102 Dalmatians

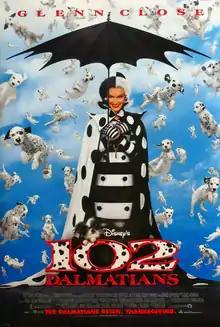
Theatrical release poster

102 Dalmatians is a 2000 American crime comedy film produced by Walt Disney Pictures and distributed by Buena Vista Pictures Distribution. Directed by Kevin Lima from a screenplay by Kristen Buckley, Brian Regan, Bob Tzudiker and Noni White, based on a story by Buckley and Regan, it is the sequel to "101 Dalmatians" (1996), which was a live-action remake of the 1961 animated film of the same name. It stars Glenn Close reprising her role as Cruella de Vil as she attempts to steal puppies for her "grandest" fur coat yet, with Ioan Gruffudd, Alice Evans, Tim McInnerny, Ian Richardson, Gérard Depardieu, Ben Crompton, Carol MacReady, Jim Carter, Ron Cook, David Horovitch, Timothy West, and the voice of Eric Idle in supporting roles. Close and McInnerny were the only two actors from the 1996 film to return for the sequel, while Adrian Biddle and Anthony Powell reprised their respective duties as cinematographer and costume designer.